Abd al-Aziz ibn Shu'ayb

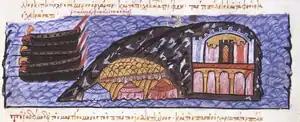
Depiction of the siege of Chandax from the "Madrid Skylitzes"

The 14th-century Egyptian historian al-Nuwayri reports that the Byzantine emperor Romanos II dispatched three embassies to the island, seeking to conclude a peace treaty in exchange for the payment of an annual sum to Abd al-Aziz, with the purpose of concealing the ongoing preparations for a campaign to recover the island. This report is mostly considered legendary by modern scholars. At the head of a huge fleet and army, Nikephoros Phokas sailed in June or July 960, landed on the island, and defeated the initial Muslim resistance. A long siege of the emirate's capital of Chandax followed, which dragged over the winter into 961. The city was finally stormed on 6 March 961. At this time, Abd al-Aziz is described by Theodosios the Deacon as small, pale, bald, and very ill, but an eloquent and flattering speaker. In vain, the emir sent for aid to the Fatimids in Ifriqiya and the Caliphate of Cordoba in Spain; the Muslim rulers sent envoys to him, but, impressed by the Byzantine might, they refrained from intervening.